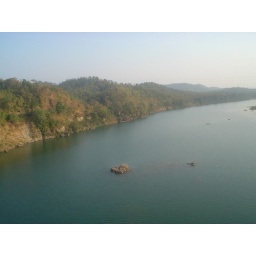
Unknown river in Andhra Pradesh, India (taken from a running train)